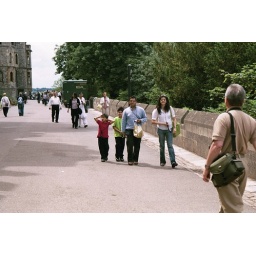
The gang walking down the hill in Windsor.